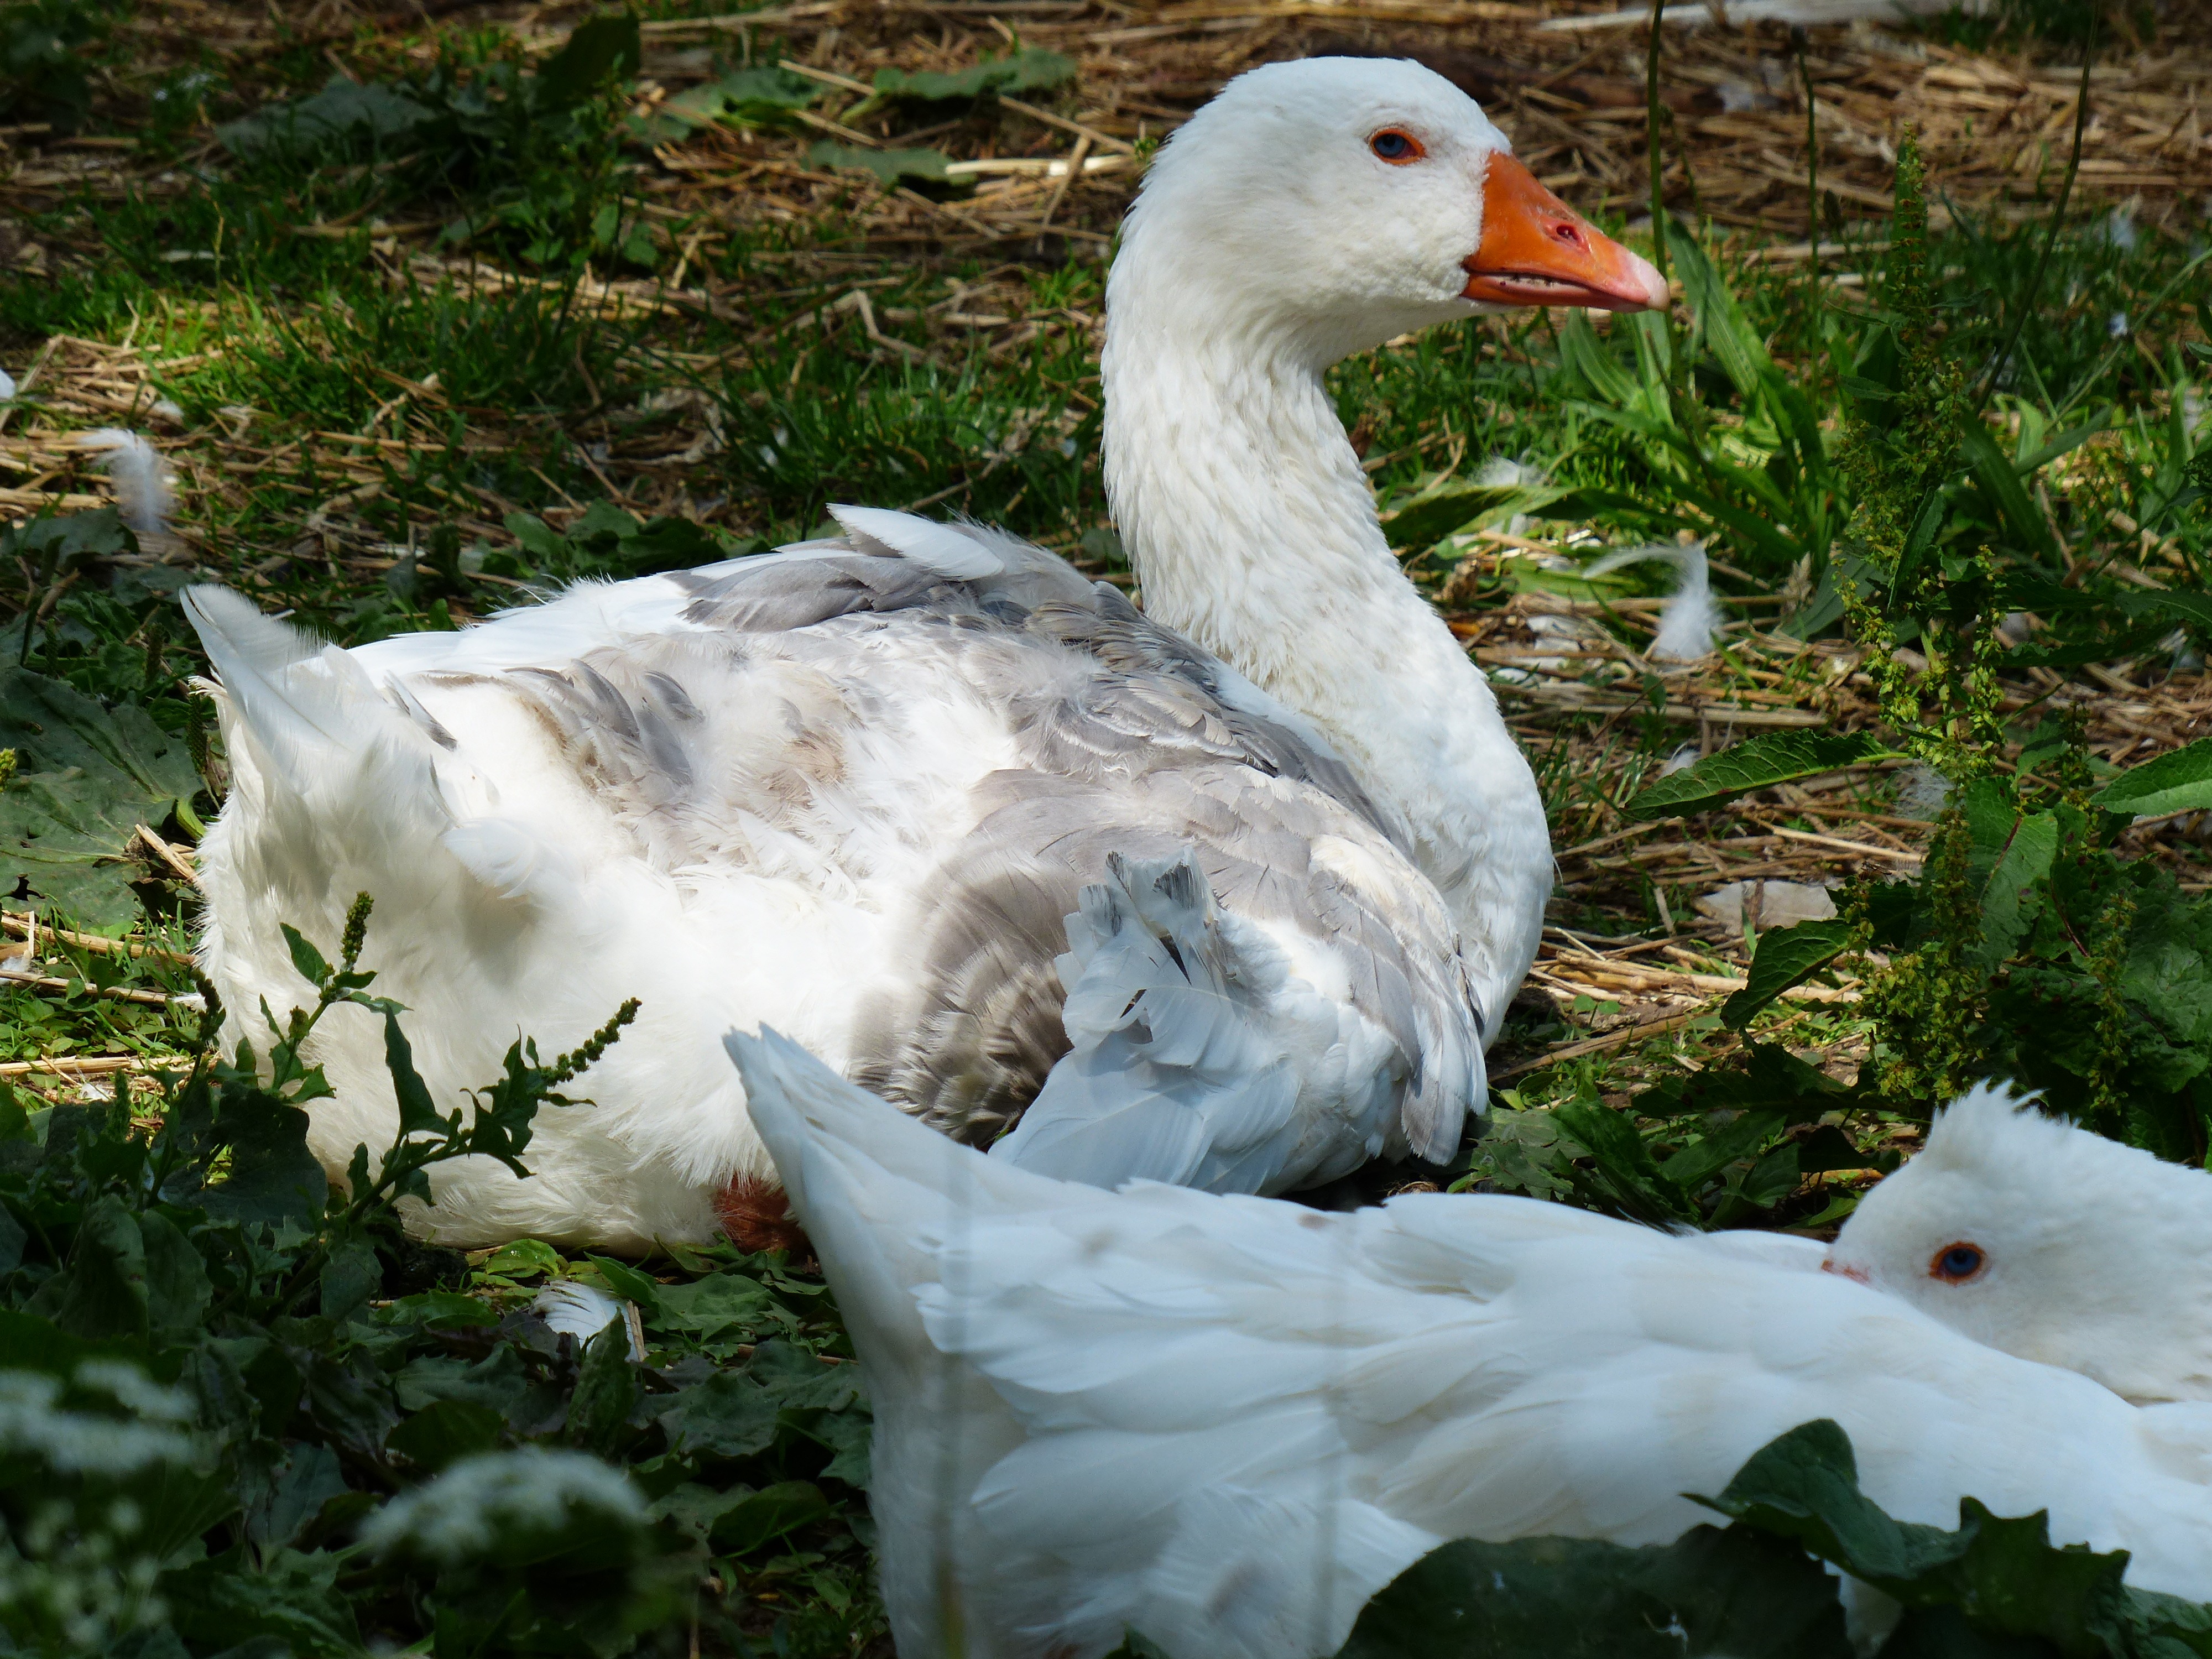
nature, bird, wing, white, flower, animal, wildlife, pet, beak, livestock, fauna, swan, duck, goose, vertebrate, waterfowl, water bird, greylag goose, domestic goose, anser anser, ducks geese and swans